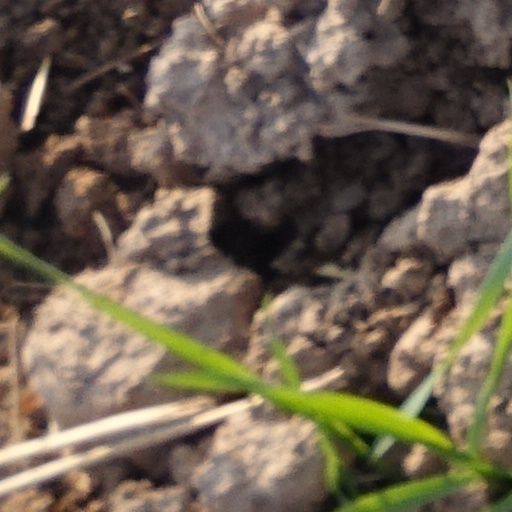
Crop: wheat